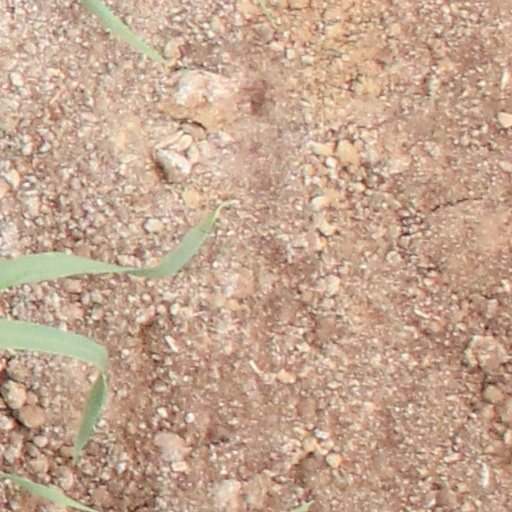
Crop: wheat